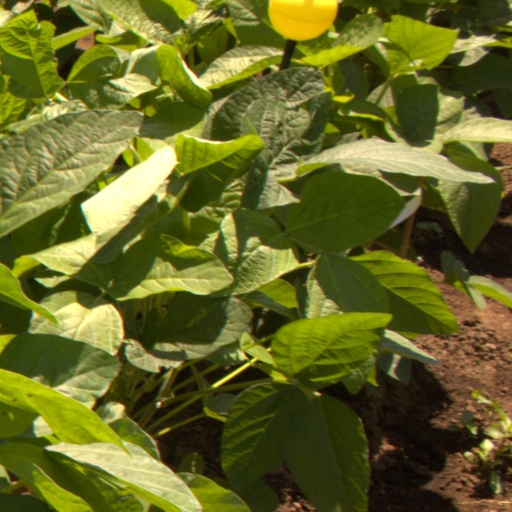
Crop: soybean